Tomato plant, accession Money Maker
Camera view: horizontal (90 deg, fisheye); turntable rotation: 90 degrees
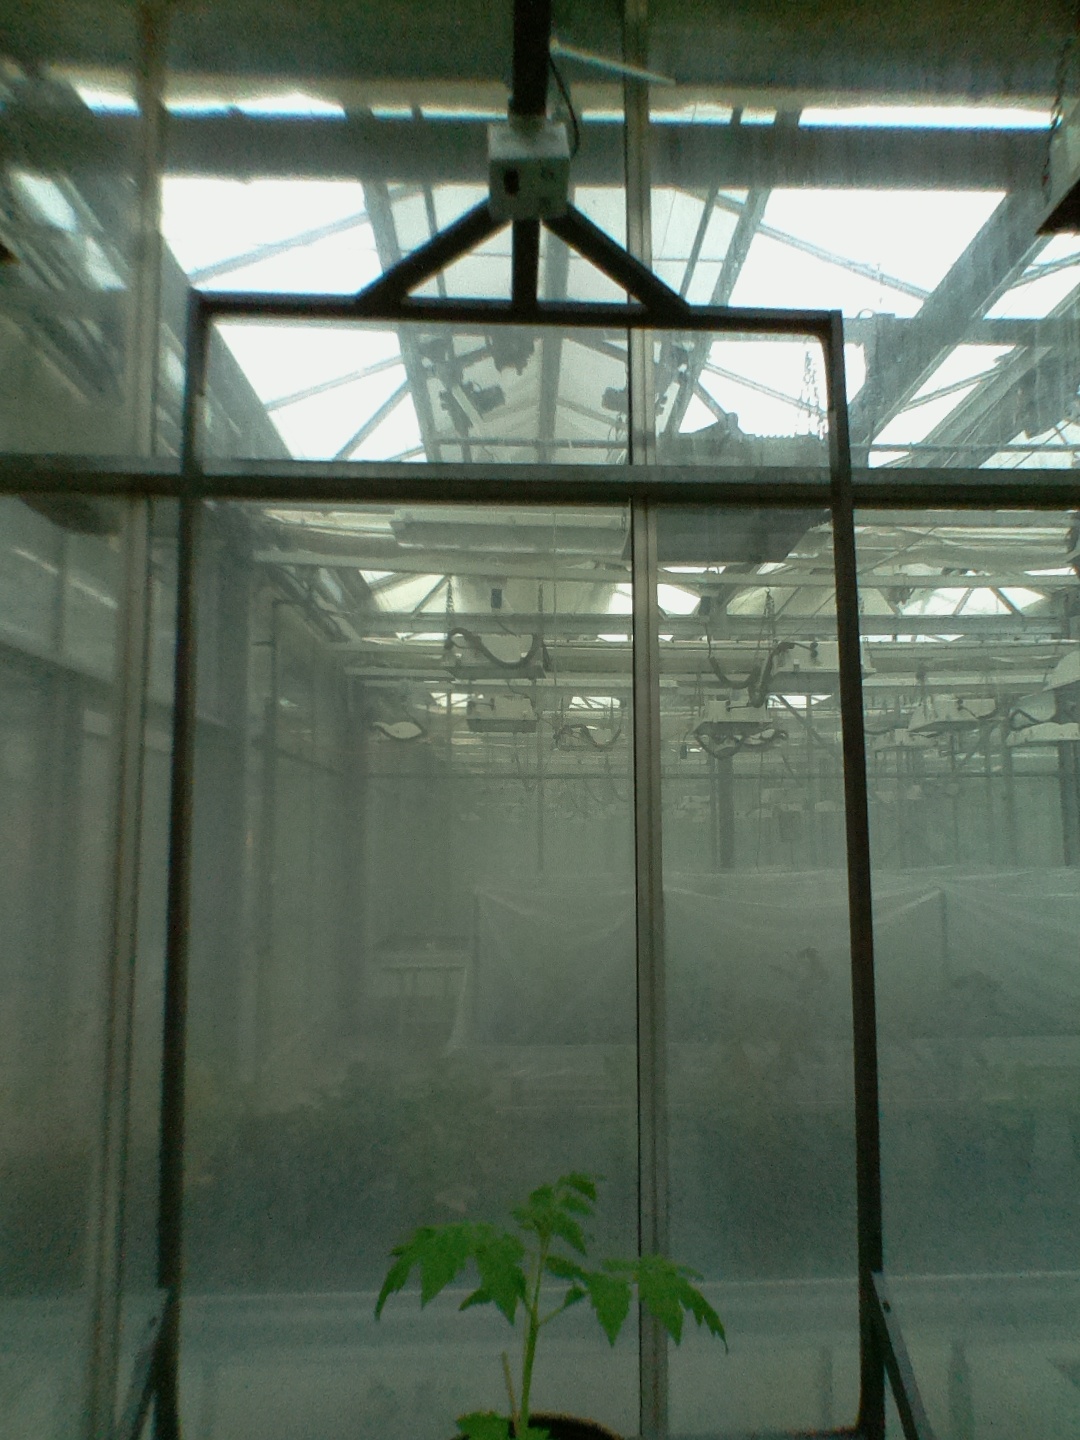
BBCH growth stage 13: 6 of true leaves visible